Yishiha

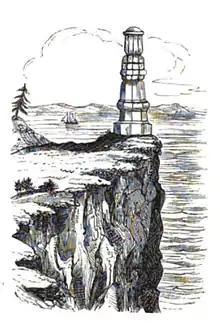
A pillar on top of the Tyr Cliff, remaining from, apparently, Yishiha's second temple, as seen ca. 1860

In 1413–1414, during his second expeditions to the lower Amur, Yishiha stayed almost a year at Tyr. He built a Buddhist temple (sometimes described as a "monastery") named Yongning Si (永宁寺, the Temple of Eternal Peace) dedicated to Guanyin on the Tyr Cliff, and erected a stele describing his expedition, with the text in Chinese, Mongol, and Jurchen languages. The stele, presently kept in the Arseniev Museum in Vladivostok, described the locals as good archers and fishermen, and their clothes as made of fishskin. According to some evidence (a seal issued by the empire's Ministry of Rites, found in Yilan County, Heilongjiang), in 1413 Yishiha also visited the nearby coast of the Sakhalin Island, and granted Ming titles to a local chieftain.